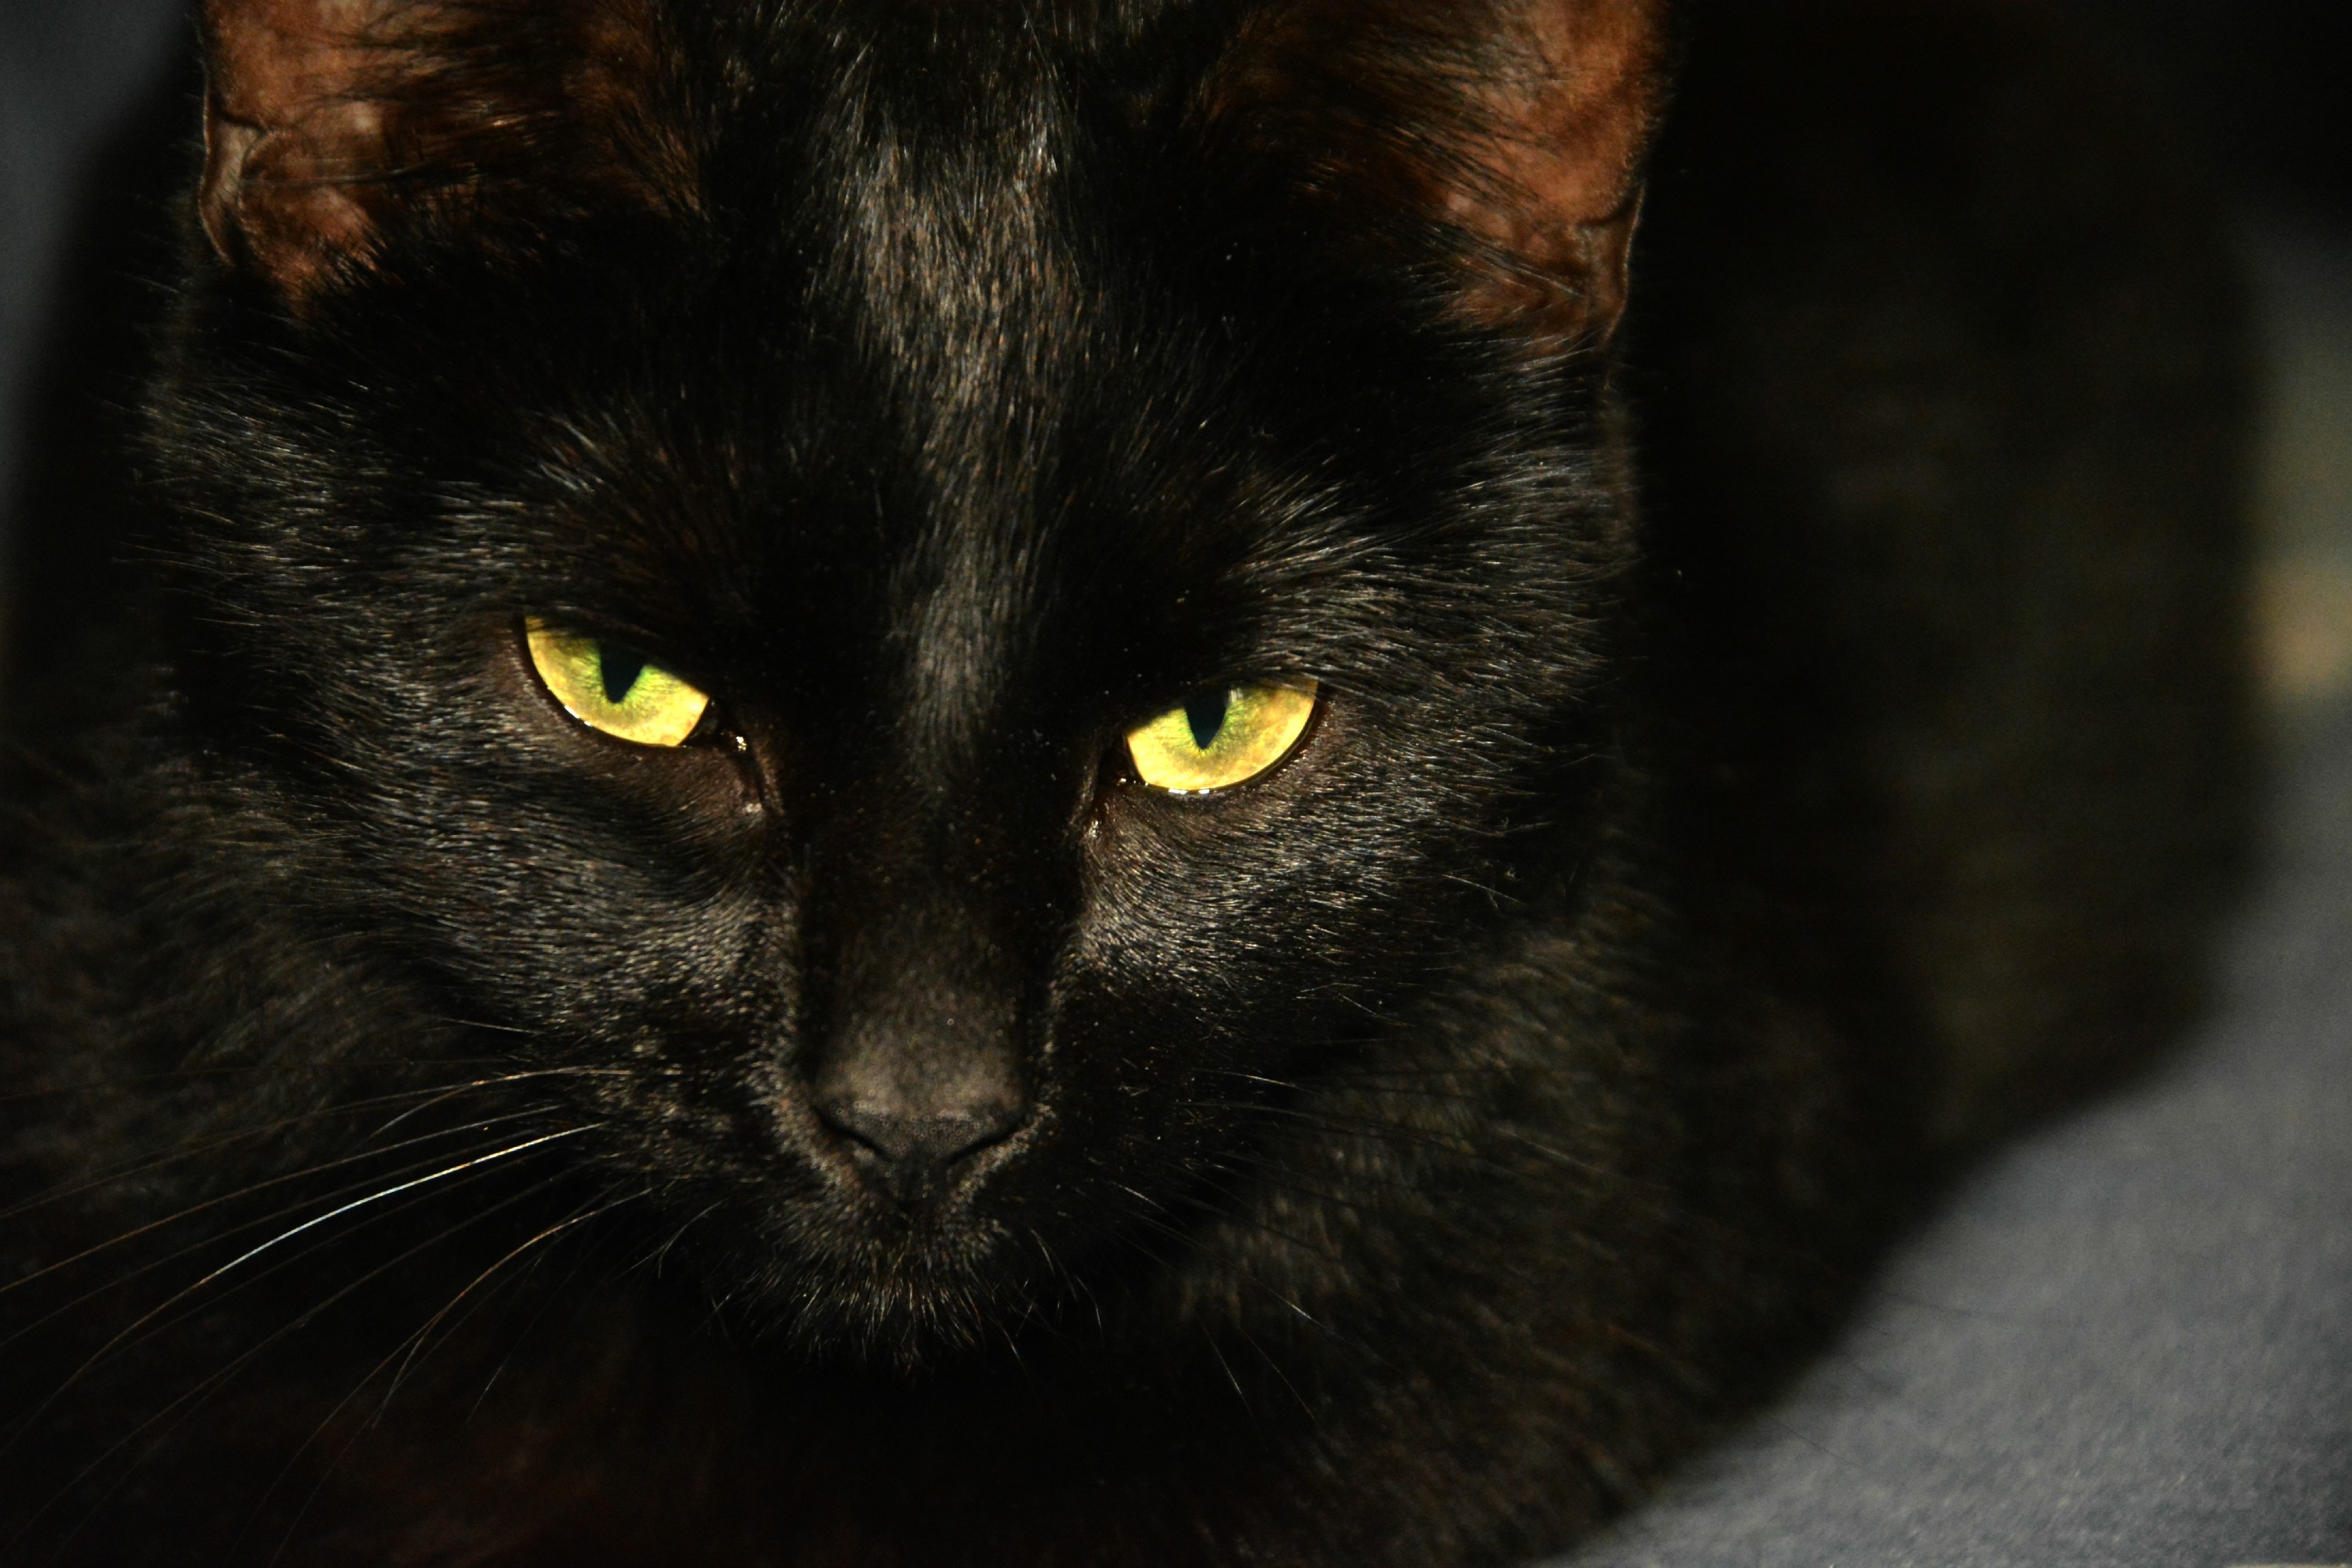
animal, cat, feline, mammal, black cat, black, close up, pets, nose, whiskers, snout, animals, head, vertebrate, il, small to medium sized cats, cat like mammal, carnivoran, domestic short haired cat